Davidic line

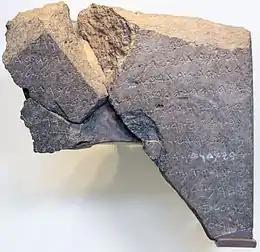
The Tel Dan Stele, with mention of the "House of David" highlighted in white.

Very little is conclusively known about the House of David. The Tel Dan Stele mentions the death of the reigning king from "BYTDWD", (interpreted as "House of David") and thus far is the only extrabiblical explicit mention of David himself. The stele is dated to circa 840 BCE; however, the name of the Davidic king is not totally preserved, as much of the stele has not survived since the 9th century BCE. All that remains of the name is the final syllable, the extremely common theophoric suffix "-yahū". Because the stele coincides the death of the Davidic king with the death of [Jeho]ram, the king of the Kingdom of Samaria, scholars have reconstructed the second slain king as Ahaziah of Judah, the only king contemporary to Jehoram with a name ending in "-yahū".